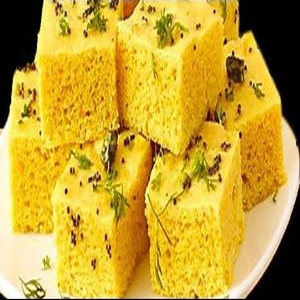
Dish: dhokla